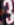
Number: 3